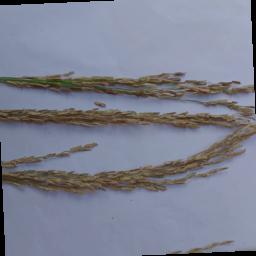
Label: Rice___Neck_Blast